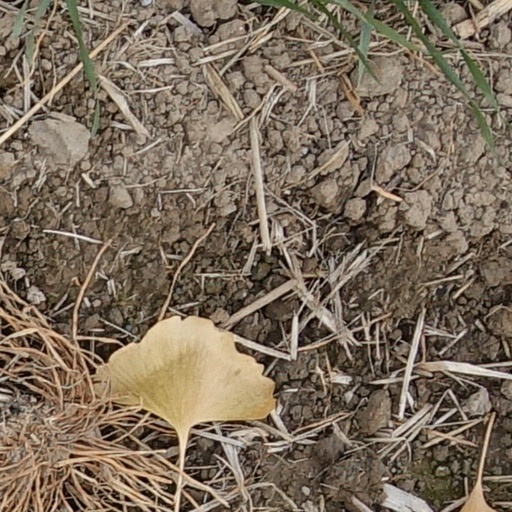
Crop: wheat